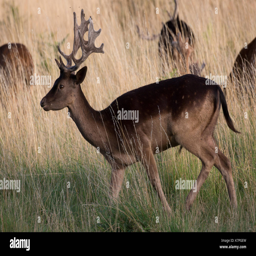
unusual dark brown markings on biological species .